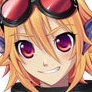
Portrait style: Anime Portrait